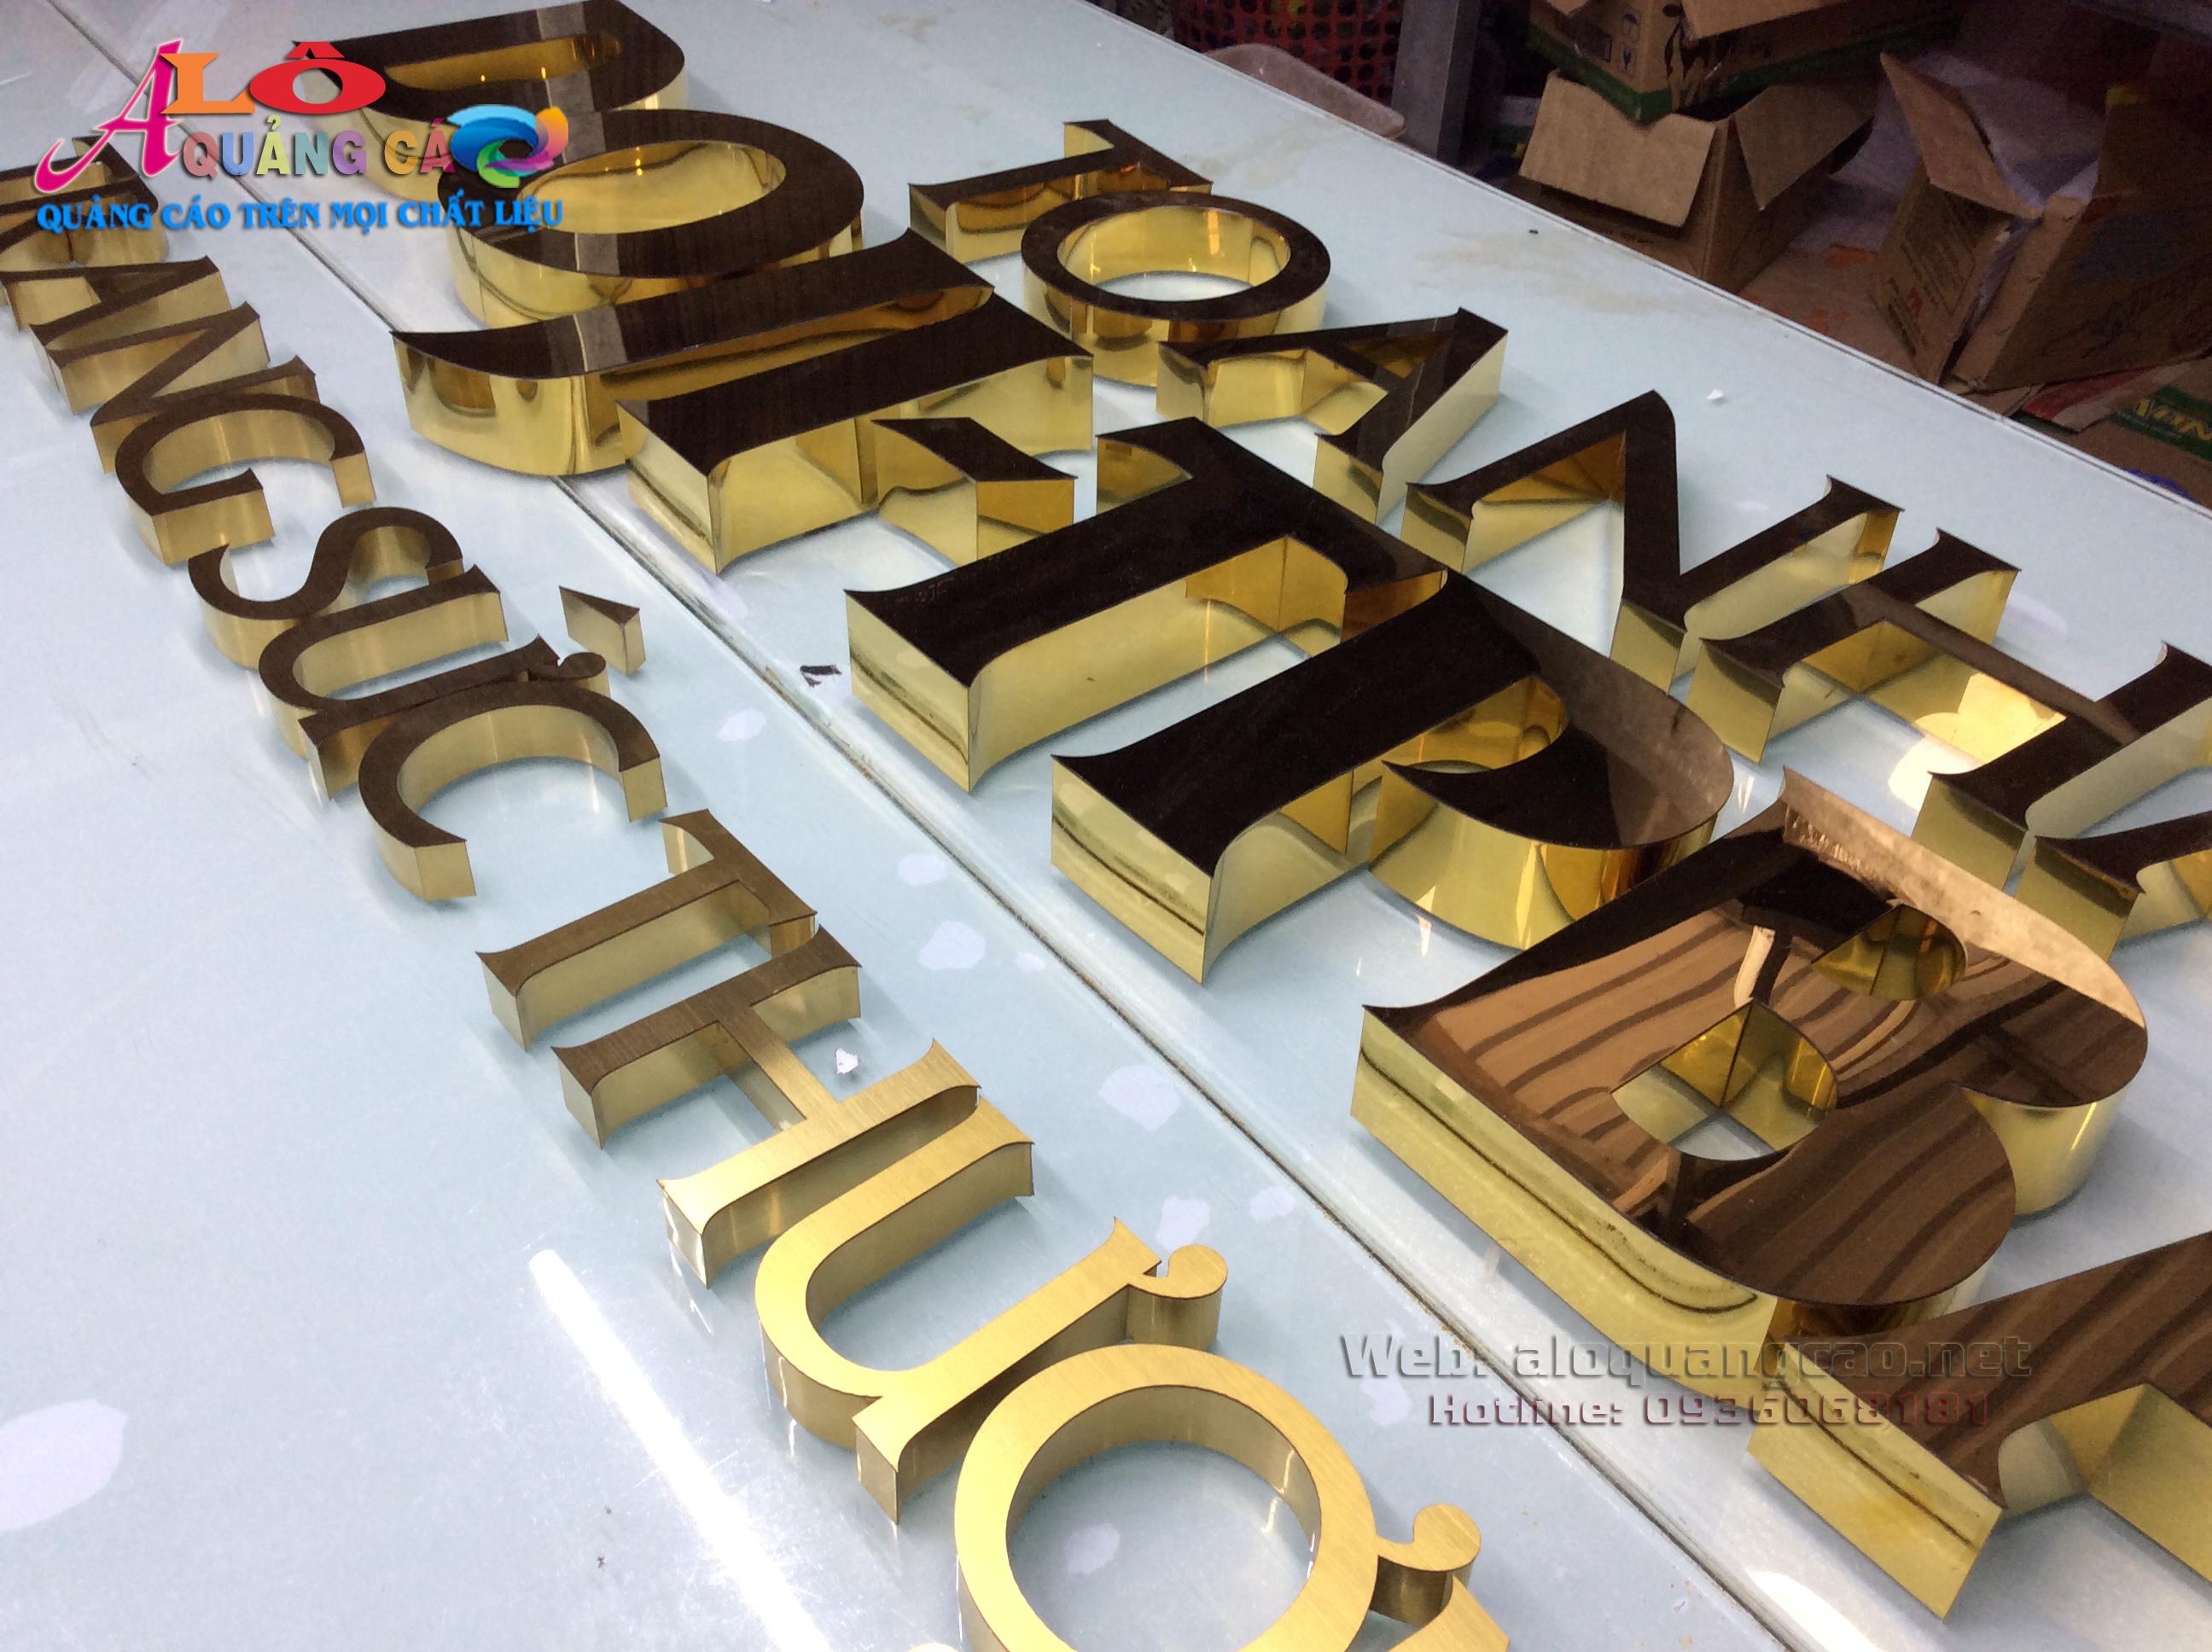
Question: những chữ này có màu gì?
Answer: có màu vàng